La Union

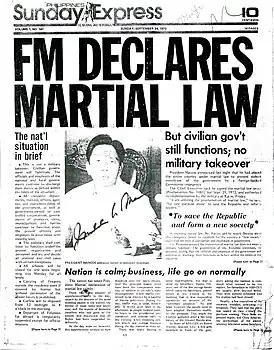

While seemingly cooperating with U.S. forces, Almeida secretly supported the Filipino guerrillas by establishing a network with town leaders and chieftains. He mobilized resources such as money, rice, and provisions for the guerrillas, and his "haciendas" in San Juan, Balaoan, and Bacnotan served as covert guerrilla hideouts.